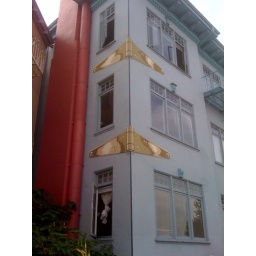
Cool building with hinges near the lake